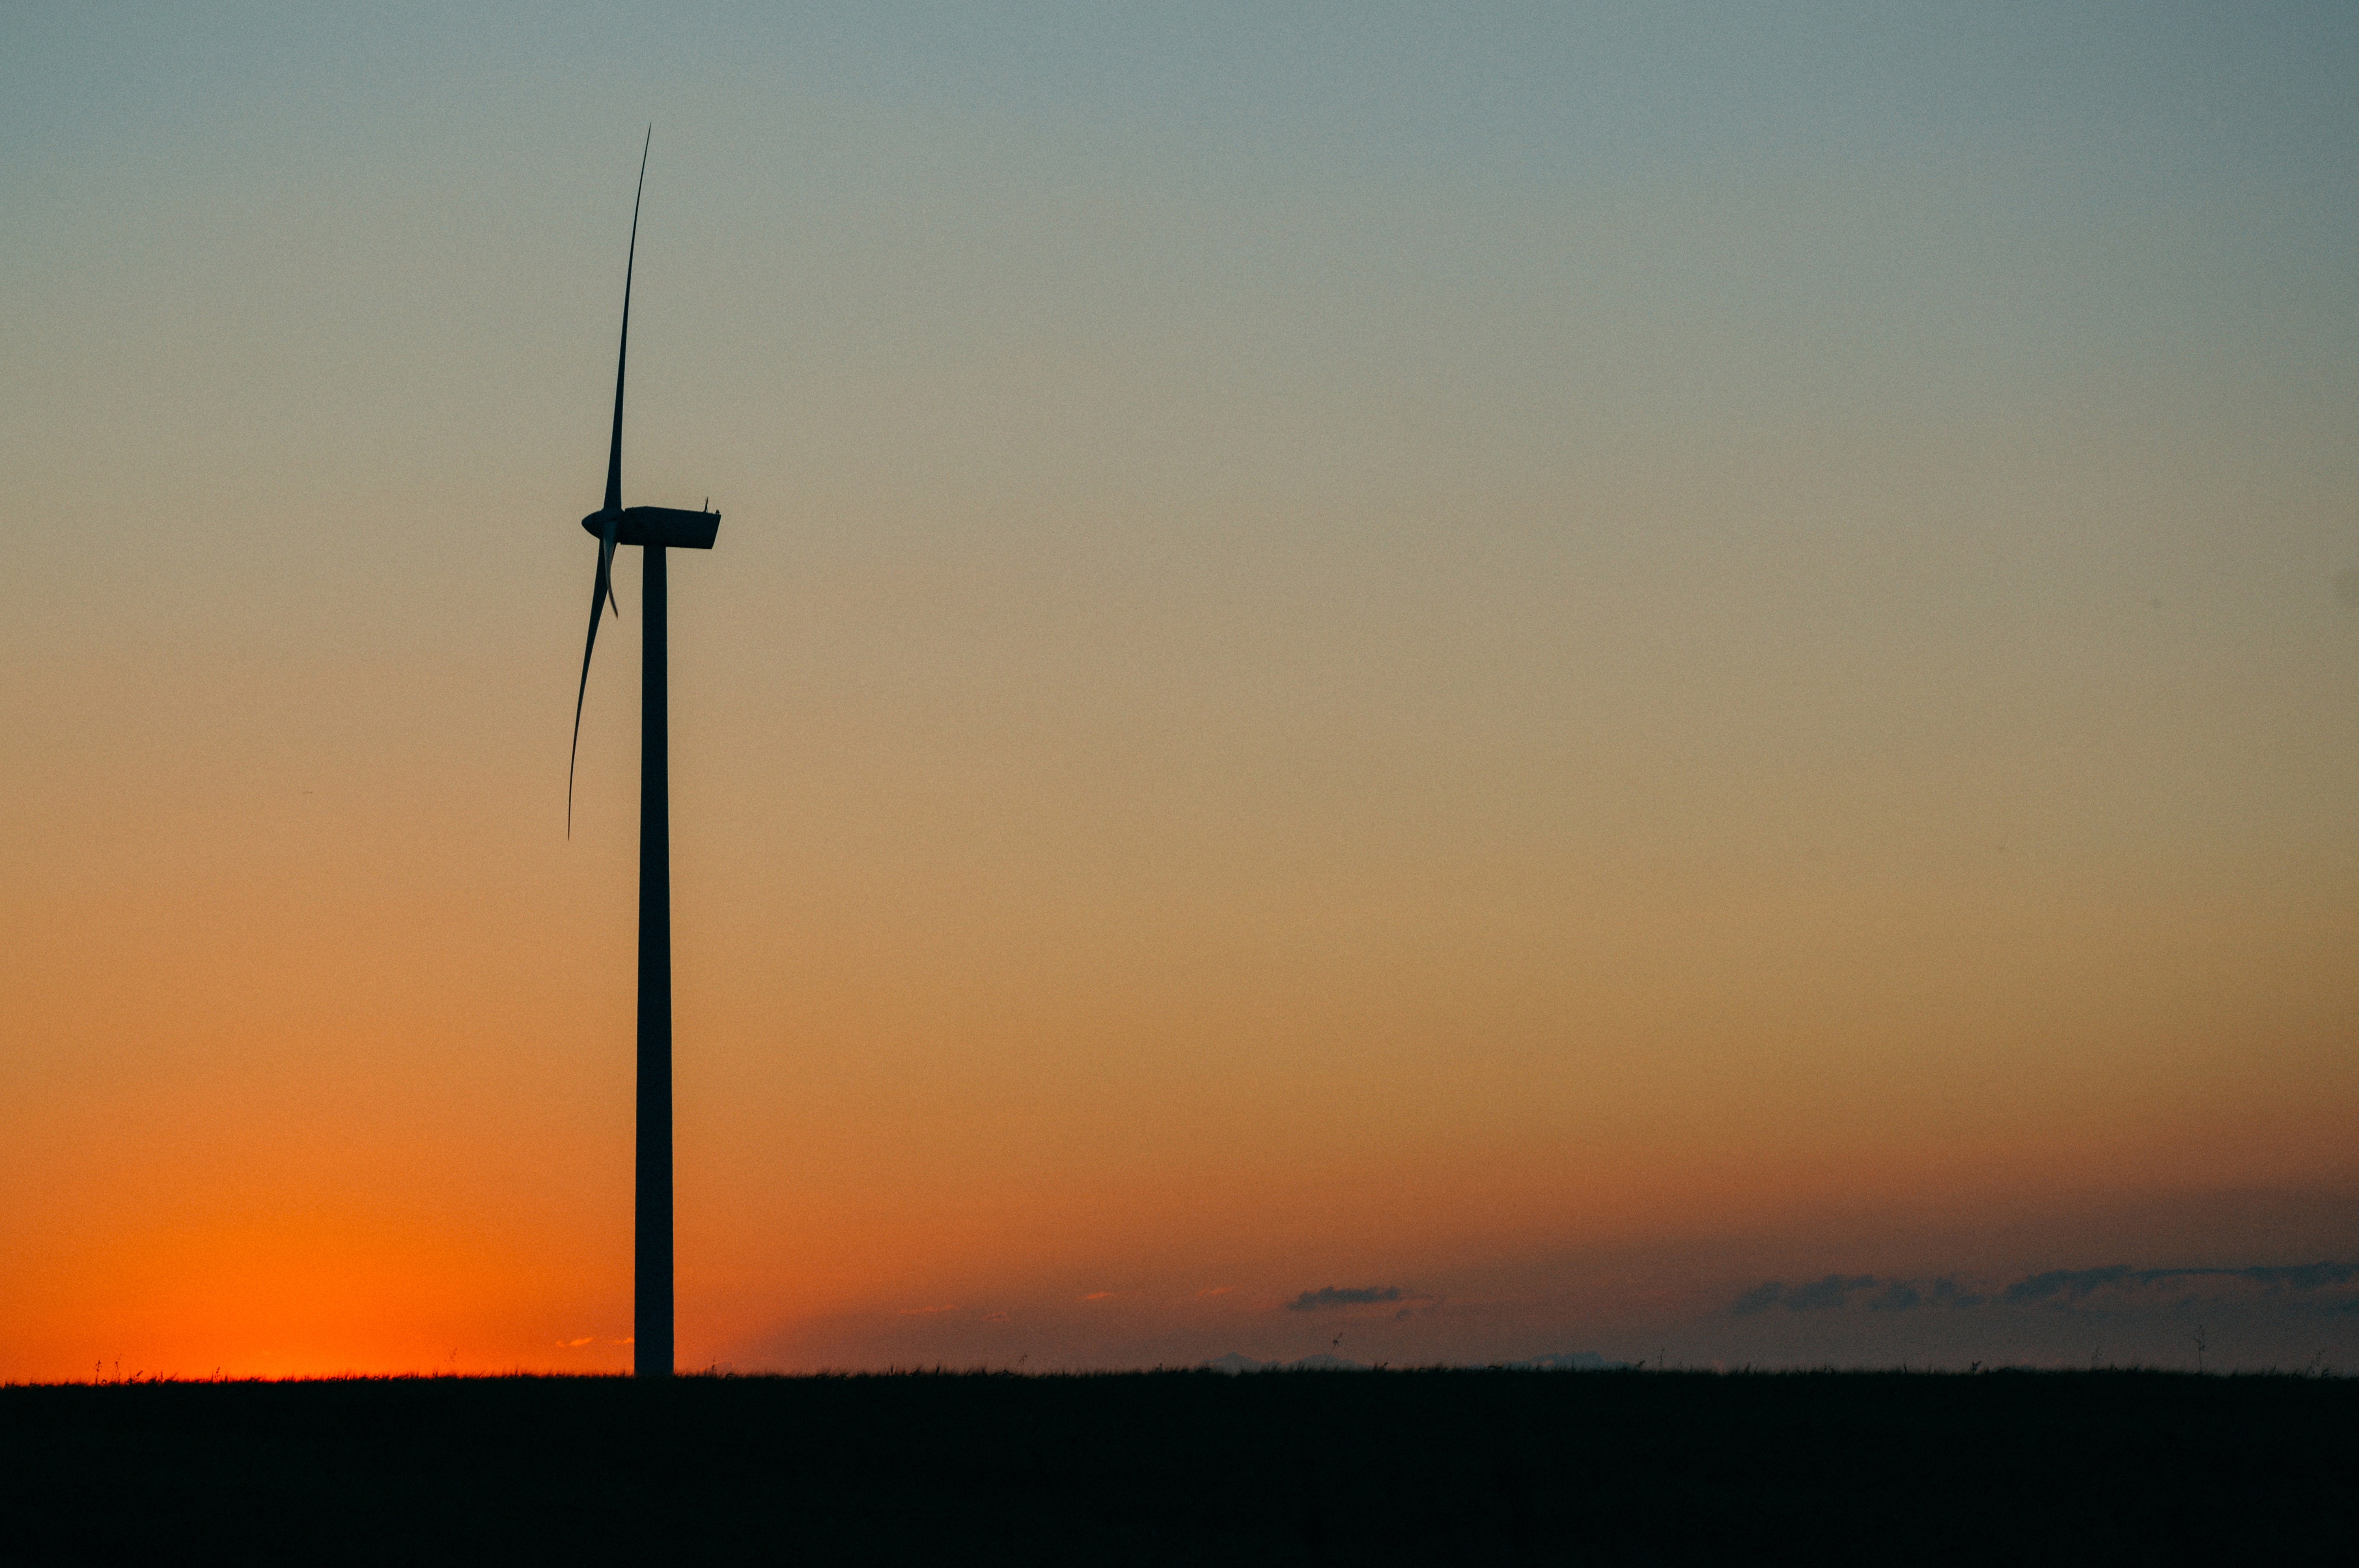
landscape, horizon, sky, sunrise, sunset, morning, windmill, wind, dawn, dusk, evening, orange, machine, wind turbine, energy, wind farm, afterglow, atmospheric phenomenon